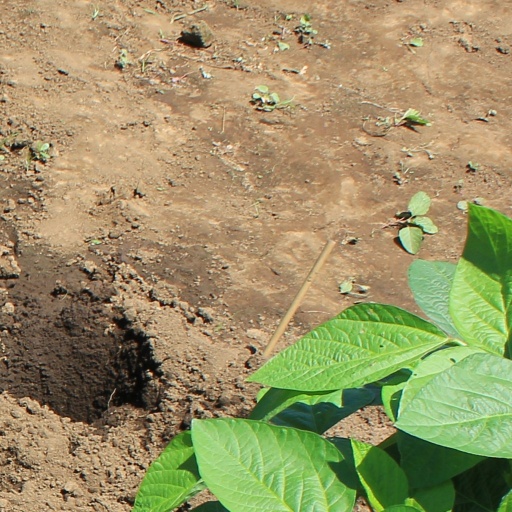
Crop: soybean